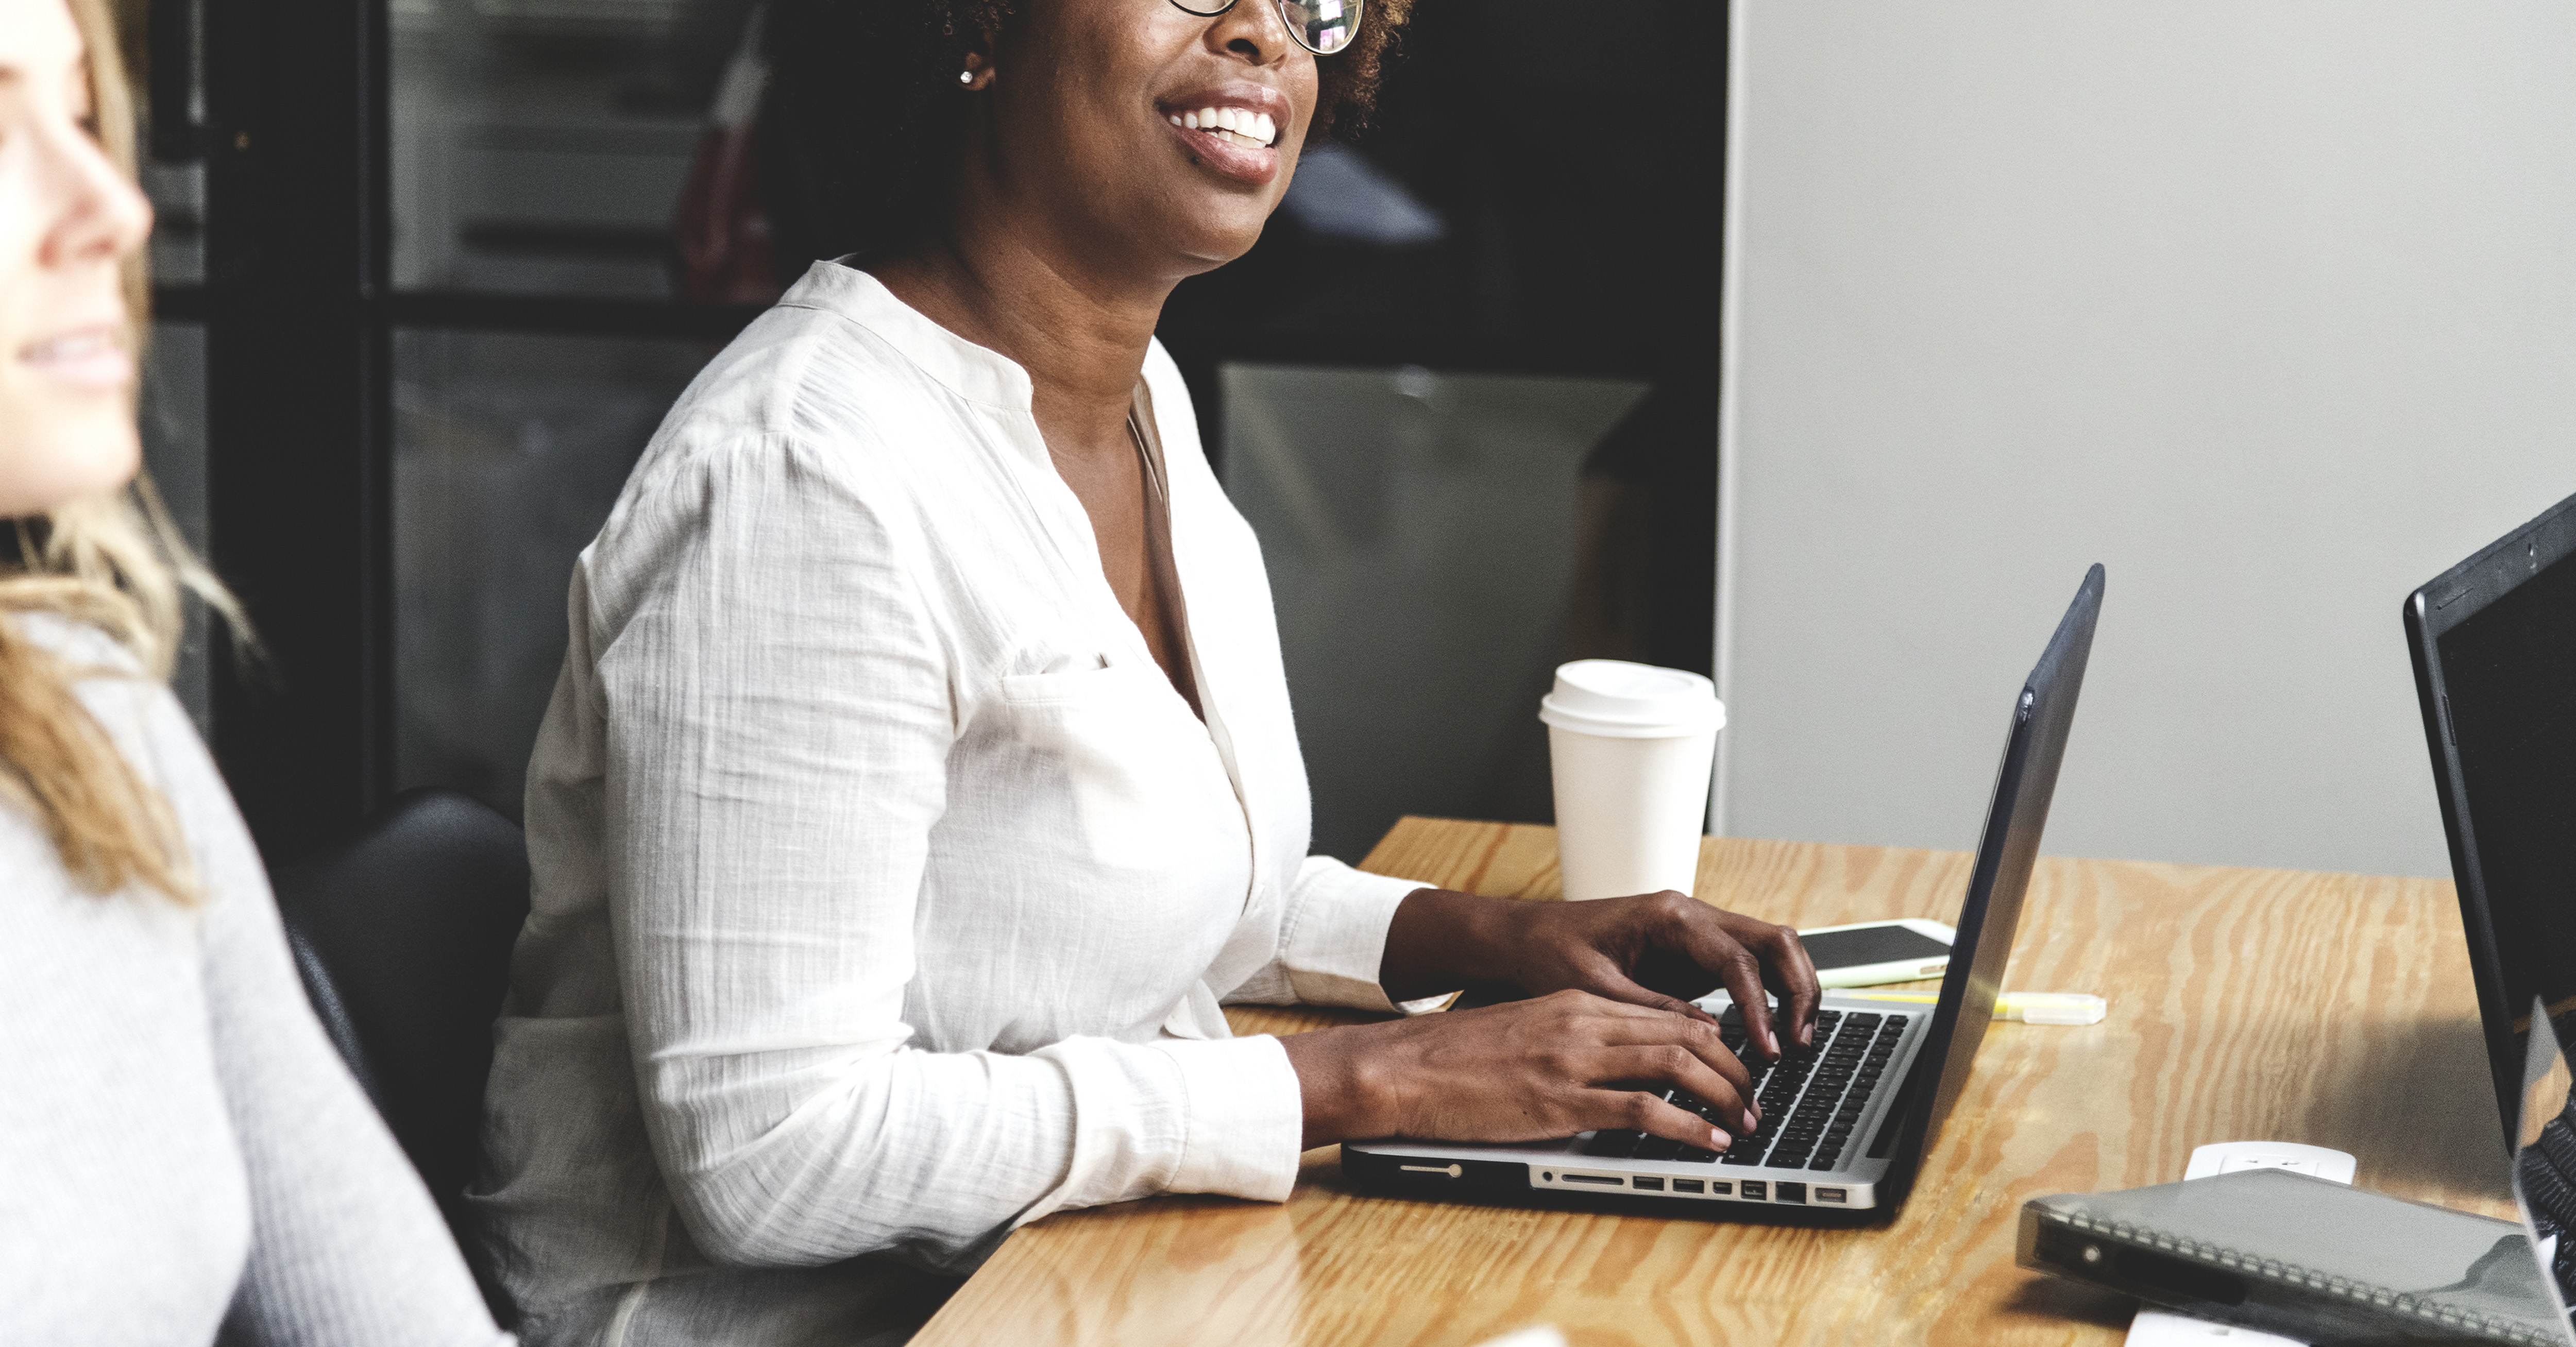
african, african american, african descent, afro, black, business, businesswomen, caucasian, coffee, colleagues, communication, conference, connection, device, digital, diversity, eyeglasses, female, hall, happy, hot drink, ideas, indoor, internet, laptop, meeting, modern, network, notebook, notepad, office, pen, phone, planning, smiling, startup, strategy, table, tea, team, teamwork, technology, together, togetherness, typing, venture, women, wooden, work place, workers, working, job, white collar worker, employment, sitting, electronic device, businessperson, desk